History of Virginia

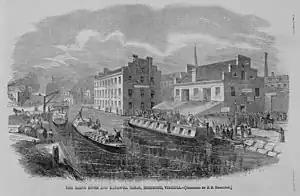
Begun in the late 18th century, the James River and Kanawha Canal was intended to form a transportation link between the James River in the east, and the Kanawha River (flowing into the Ohio River) across the Appalachians.

In the late 1740s and the second half of the 18th century, the British angled for control of the Ohio Country. Virginians Thomas Lee and brothers Lawrence and Augustine Washington organized the Ohio Company to represent the prospecting and trading interests of Virginian investors. In 1749, the British Crown, via the colonial government of Virginia, granted the Ohio Company a great deal of this territory on the condition that it be settled by British colonists. Governor Robert Dinwiddie of Virginia was an investor in the Ohio Company, which stood to lose money if the French held their claim. To counter the French military presence in Ohio, in October 1753 Dinwiddie ordered the 21-year-old Major George Washington (whose brother was another Ohio Company investor) of the Virginia Regiment to warn the French to leave Virginia territory. Ultimately, many Virginians were caught up in the resulting French and Indian War that occurred 1754–1763. At the completion of the war, the Royal Proclamation of 1763 forbade all British settlement past a line drawn along the Appalachian Mountains, with the land west of the Proclamation Line known as the Indian Reserve.